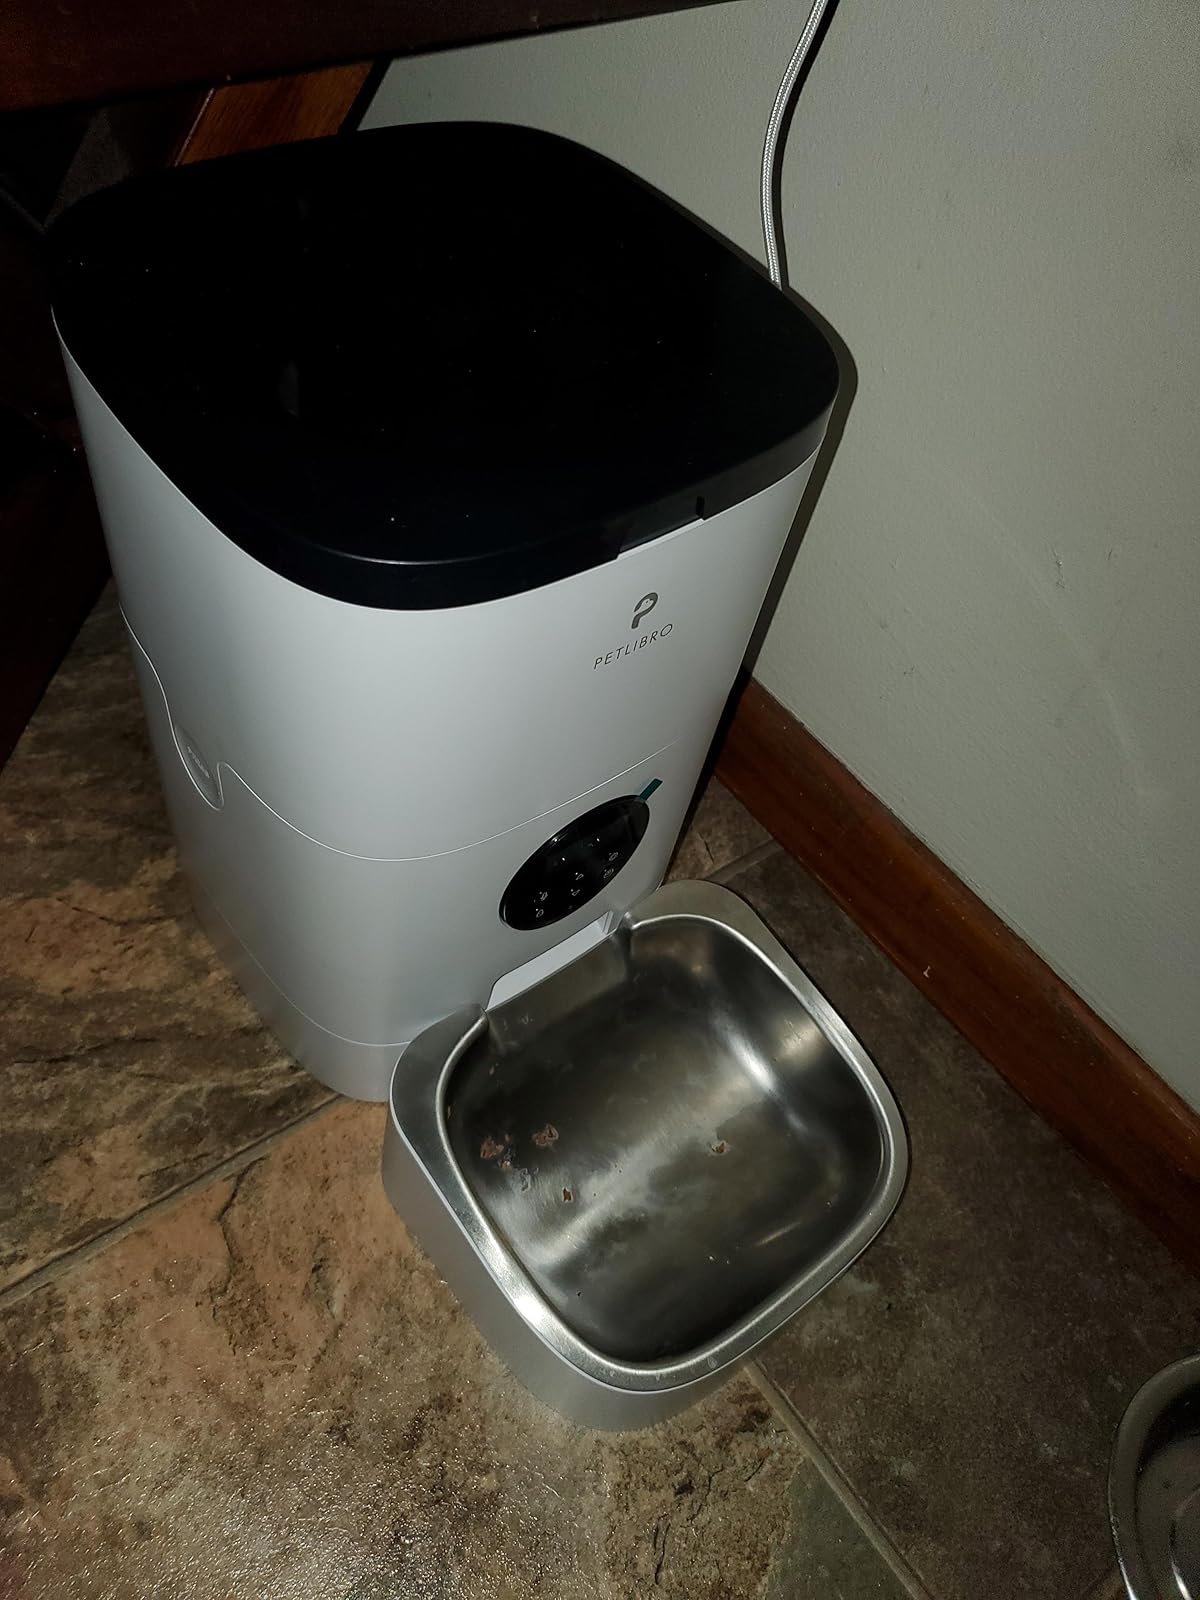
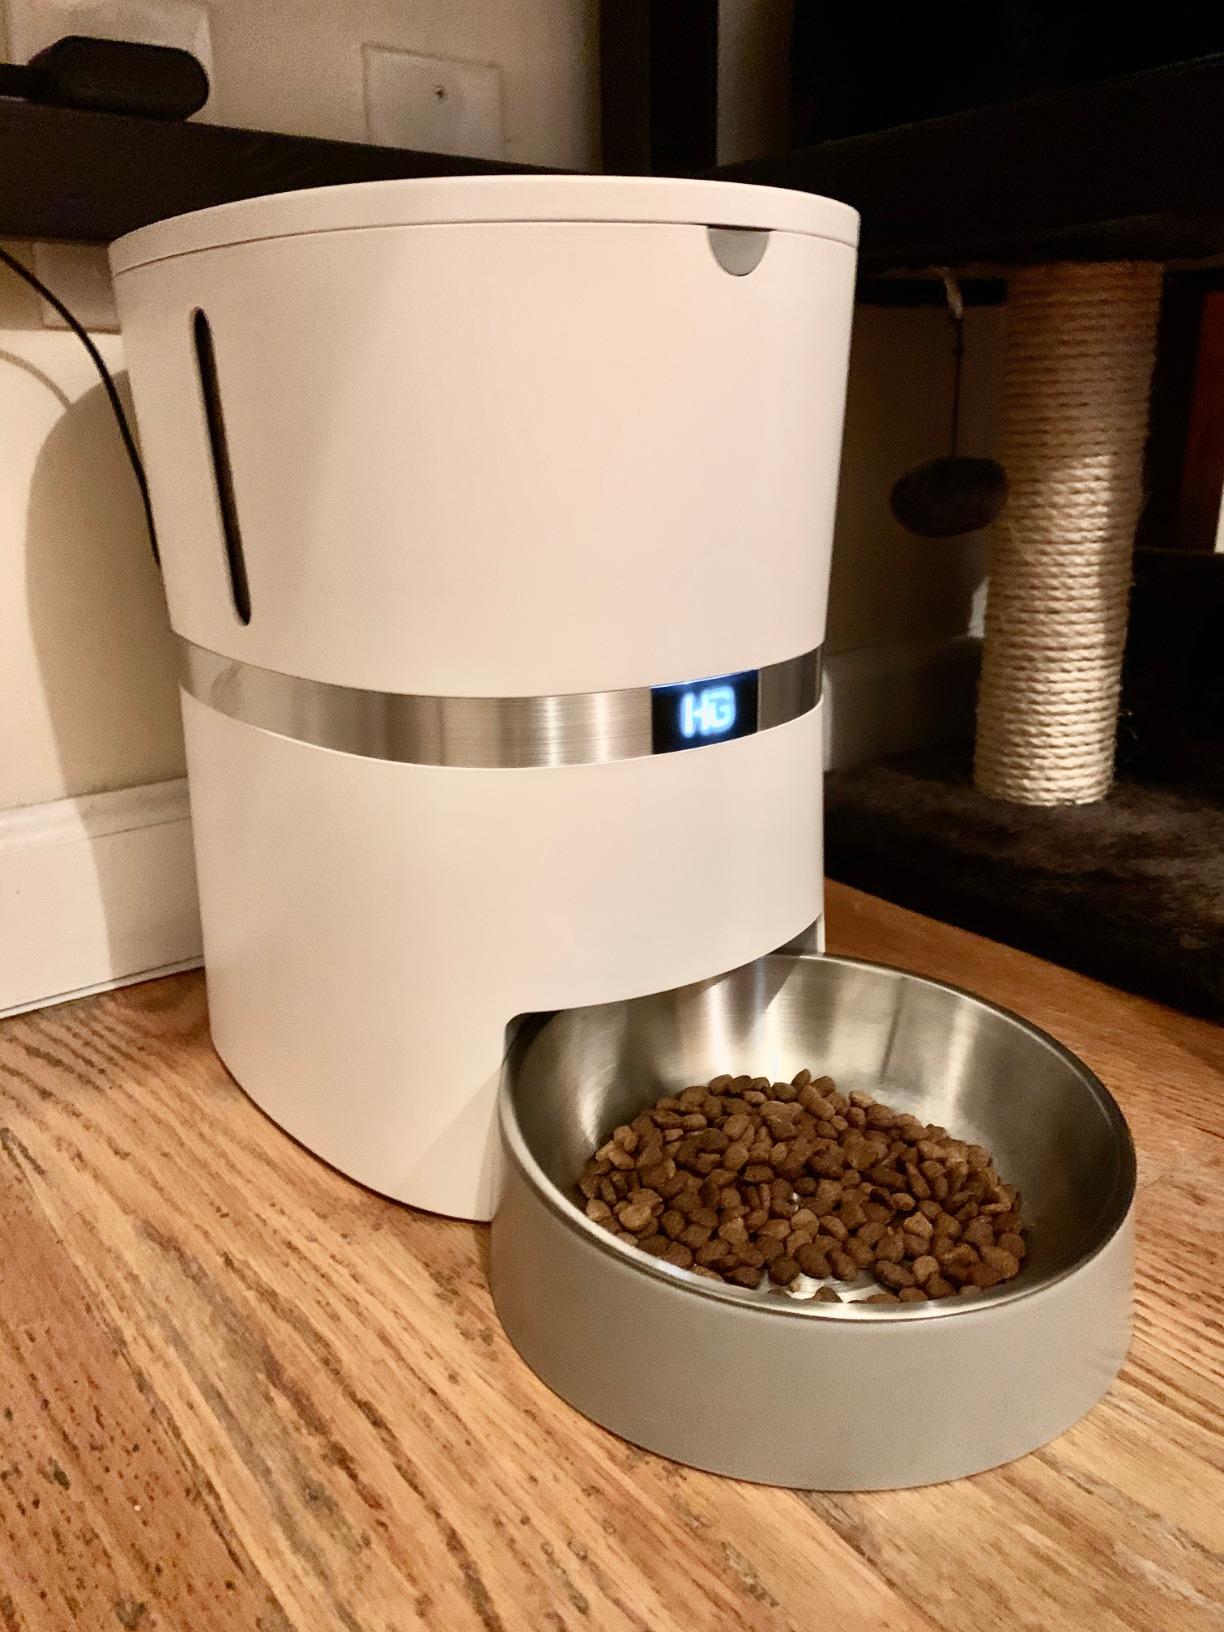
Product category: items_feeder
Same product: no